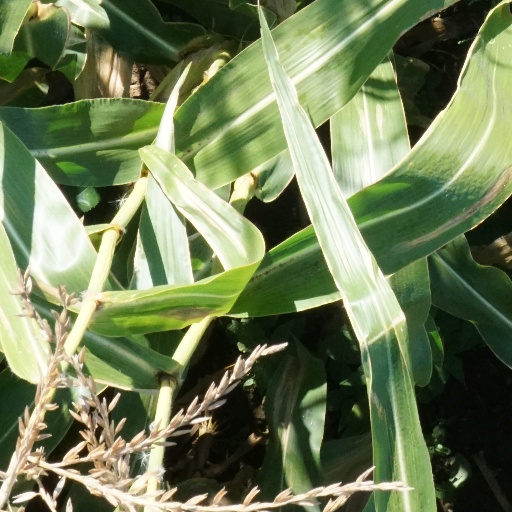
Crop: maize; corn